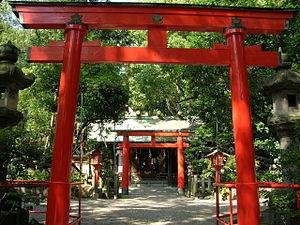
Le Gokiso Hachiman-gū est un sanctuaire shinto situé dans la ville de Nagoya, préfecture d'Aichi.